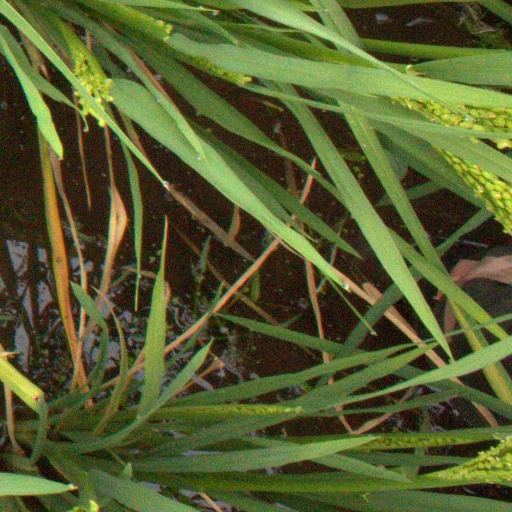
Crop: rice